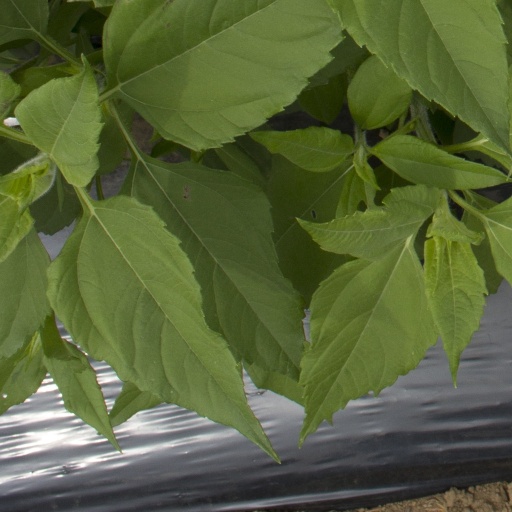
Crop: Jerusalem artichoke